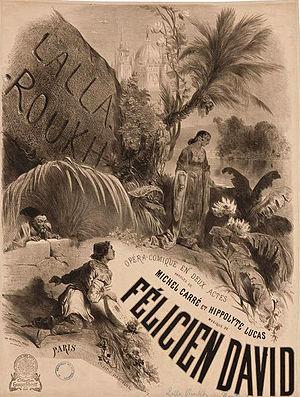
Lalla Roukh est un opéra-comique français en deux actes de Félicien David, sur un livret de Michel Carré et Hippolyte Lucas, d'après Thomas Moore, créé le 12 mai 1862.